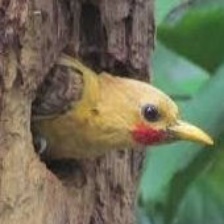
Species: CREAM COLORED WOODPECKER
Scientific name: CELEUS FLAVUS